Trocadero, Birmingham

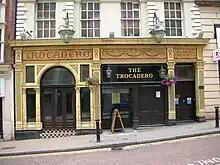
The Trocadero, Temple Street, Birmingham

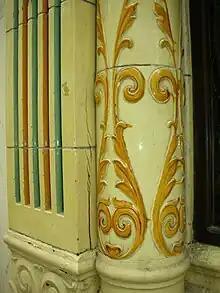
Detail of glazed terracotta.

The Trocadero, 17 Temple Street, Birmingham, England, currently a pub, is a dazzling demonstration of the use of coloured glazed tile and terracotta in the post-Victorian era of architecture.